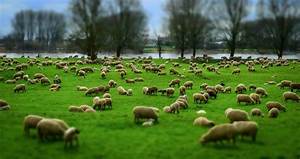
Label: sheep